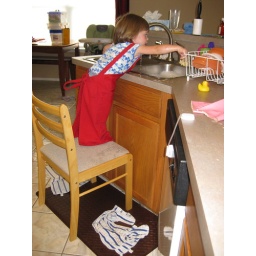
More water was on the floor than in the sink, but the help was greatly appreciated!